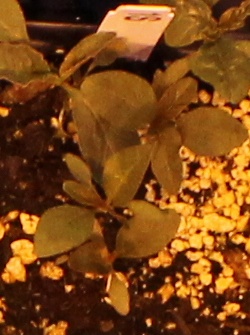
Label: Waterhemp